Vaux-Montreuil

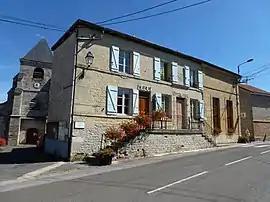
The town hall in Vaux-Montreuil

Vaux-Montreuil is a commune in the Ardennes department in northern France.